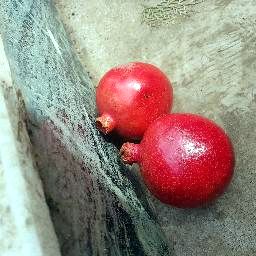
Fruit: Pomegranate
Quality: Good